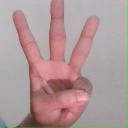
अक्षर: व